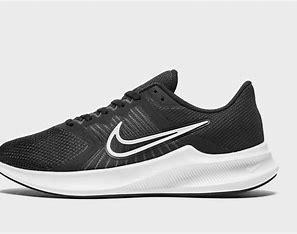
Brand: Nike
Model: Downshifter 11